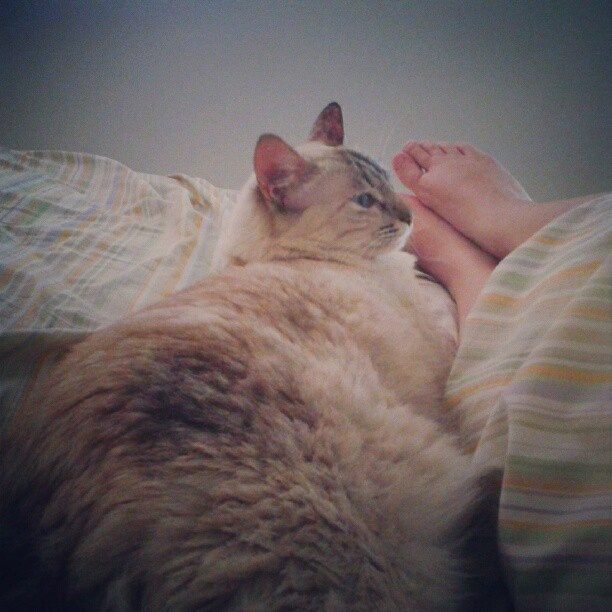
A big fluffy cat laying in bed next to a person.
A fluffy cat sleeping next to someone on a bed
A light-colored cat resting alongside a person, whose feet are near the cat's head.
A cat with it's ears perked up laying near a person
Fluffy cat lying next to owner's feet on bed.